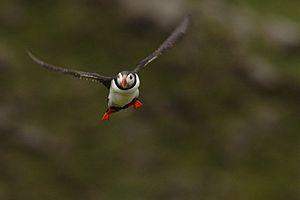
Macareux moine
Le Macareux moine, également dit « perroquet de mer », est une espèce d'oiseau marin pélagique nord-atlantique qui vit en haute mer, sauf lors de sa reproduction qui le contraint à rejoindre la terre ferme où il niche sur les pentes enherbées, les îles ou sur des falaises.